Fred Sekyere

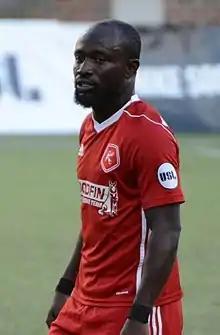
Sekyere playing for Richmond Kickers in 2017

Fred Owusu Sekyere (born March 31, 1986) is a Ghanaian footballer who plays as a midfielder. He currently serves as Director of Technical Training and Camps at the Richmond Kickers Youth Club.